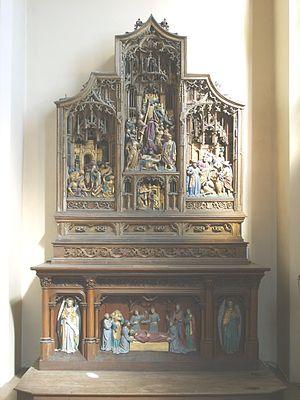
Buvrinnes (Belgique), le retable de Saint-Pierre dans l'église du village (début du XVIe siècle).
Buvrinnes est une section de la ville belge de Binche située en Région wallonne dans la province de Hainaut. C'était une commune à part entière avant la fusion des communes de 1977. Elle a conservé son caractère strictement rural.